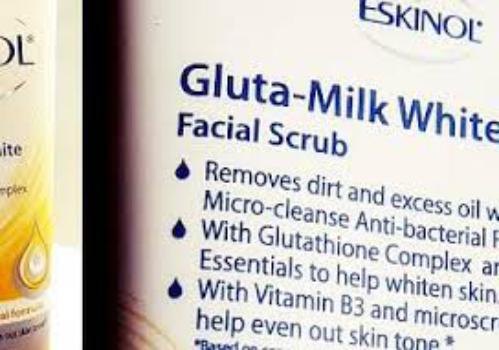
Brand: EskinoL
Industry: Necessities